Reuben G. Soderstrom

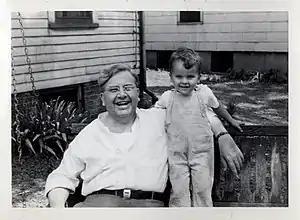
Reuben Soderstrom with his grandson, Carl Soderstrom Jr.

Soderstrom was the primary provider for his family since childhood and continued to care for his mother until her passing in 1959. He was close to his siblings, especially his sister Olga and brothers Paul and Lafe, whose own career in labor politics was cut short when he was killed by a drunk driver in Chicago in 1940. He married Jeanne Shaw in 1912, and together, they had two children: Carl and Rose Jeanne. Carl followed in his father's footsteps by winning the Illinois House seat his father had held in 1950. His daughter, Jeanne, was a teacher and counselor at Streator High School. In 1941, Carl Soderstrom married Streator native Virginia Merriner. The pair had five children: Carl Jr., Virginia Jeanne, Robert, Jane, and William Reuben.